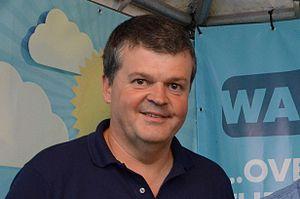
Bartolomeus Jozef Lodewijk Rosalia Somers est un homme politique belge néerlandophone né le 12 mai 1964 à Malines.
Le gouvernement Jan Jambon est un gouvernement flamand tripartite composé :